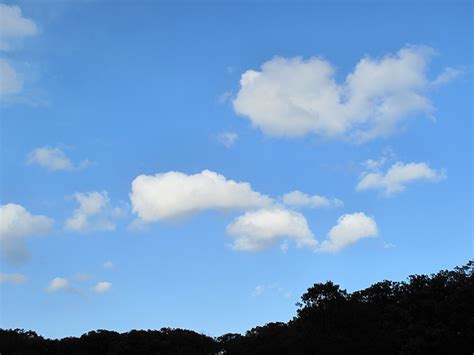
Weather: sun or clear